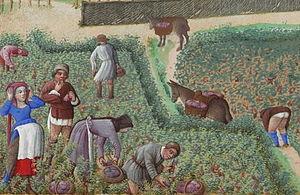
L’histoire de la civilisation en Occident est l’étude des faits qui ont constitué l’identité de l'homme occidental. Elle s'inscrit dans une approche culturelle, celle de l'histoire des mentalités, selon l'analyse de la troisième génération de l'école des Annales, parfois appelée Nouvelle Histoire.